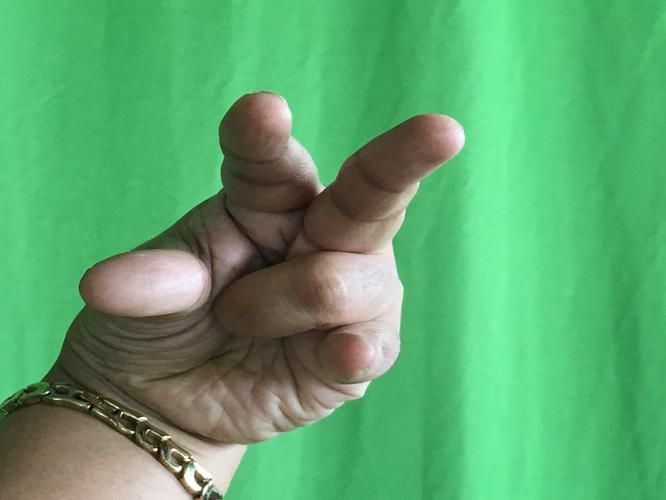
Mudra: Kangulam
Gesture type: single_hand